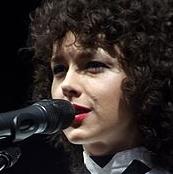
Age: 25